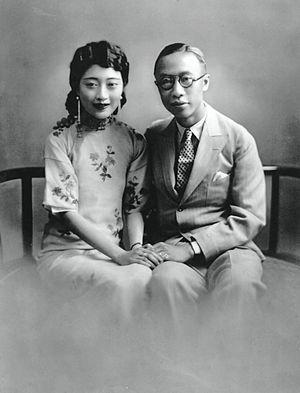
Lady Gobulo, impératrice Xiaokemin, plus connue sous le nom de Wanrong, épouse de Puyi, le dernier empereur de Chine et le dernier de la dynastie Qing. Elle devient également impératrice du Mandchoukouo, lorsque son époux accède à ce second trône.
Puyi, également orthographié Pou-yi ou P'ou-yi, nom de naissance : Aisin Gioro Puyi, mais appelé également de son nom de règne Xuāntǒng, est le douzième et dernier empereur de la dynastie Qing, la dernière qui régna sur l'Empire chinois. Il est le fils de Zaifeng, deuxième prince de Chun, lui-même deuxième fils de Yixuan, premier prince de Chun. Yixuan étant le septième fils de l'empereur Daoguang. Il est né dans la trente-deuxième année du règne de l'empereur Guangxu.